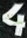
Number: 4